Gleb Kotelnikov

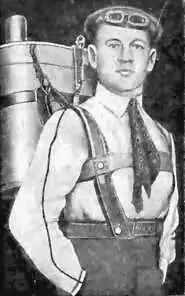
Gleb Kotelnikov with his invention, the knapsack parachute.

Early in the 20th century, Russia's first pilots frequently conducted demonstration flights in large towns to demonstrate their proficiency with aircraft control. Kotelnikov developed a fascination with flying. He was a regular visitor to the Commandant airfield, where he watched the aircraft with interest. Kotelnikov was greatly moved by the courage and commitment of Russian pilots who ventured to the skies in shaky, primitive planes, and he realized the enormous possibilities of aerial exploration.